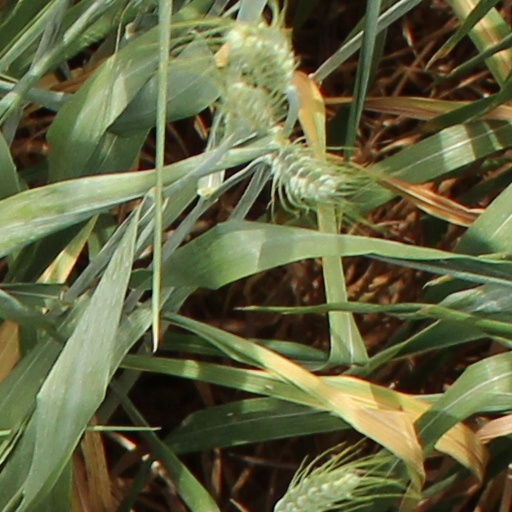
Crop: wheat